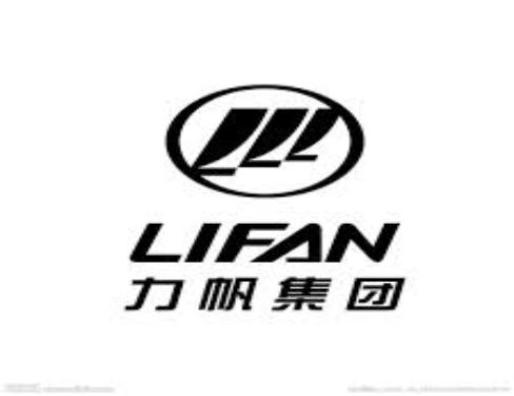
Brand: lifan-2
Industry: Transportation